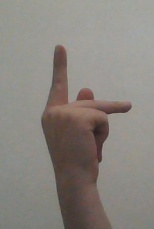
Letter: dha